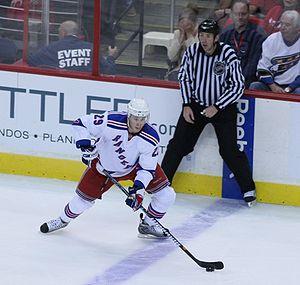
Lauri Korpikoski est un joueur professionnel finlandais de hockey sur glace.